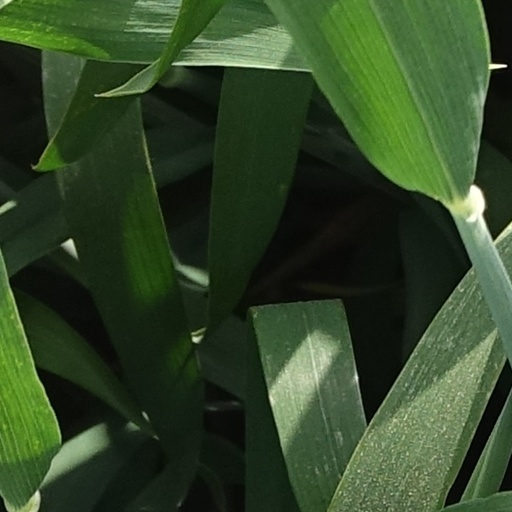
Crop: wheat